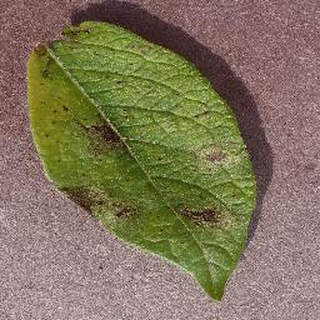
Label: potato_late_blight